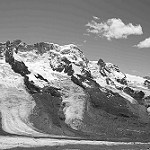
Label: B & W